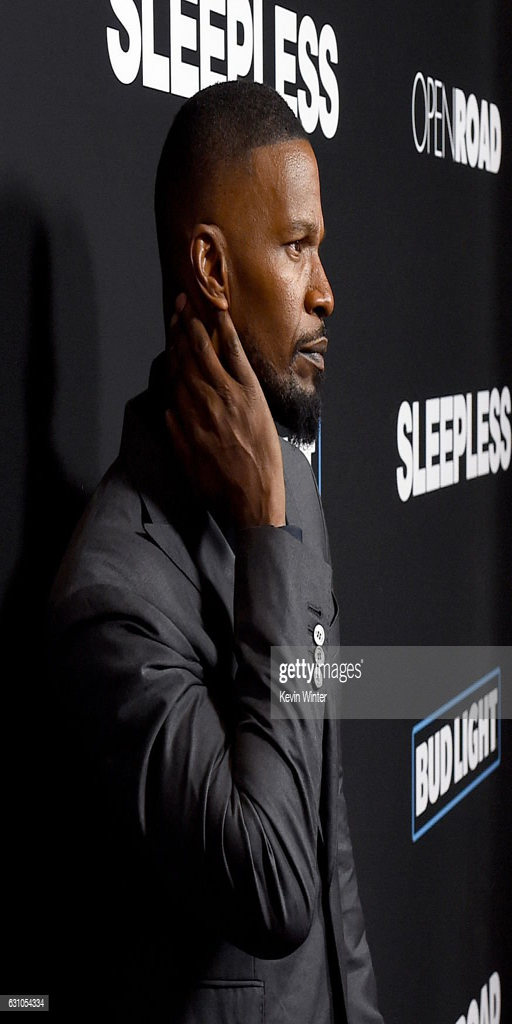
pop artist arrives at the premiere .